Whitianga

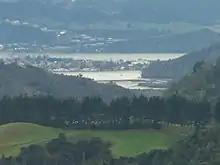
A view of Whitianga from the surrounding hills.

74.8% of Whitianga residents are New Zealand born, 85.1% identify as European, and 17% are of Maori descent. Whitianga has a relatively large number of older residents. 32.3% of residents are aged 60 years and over (the New Zealand average for this age group is 19.8%). It also has a large number of baches or holiday homes. 39.1% of the private dwellings in Whitianga were unoccupied on Census night, 2013. (By contrast, the average number of unoccupied dwellings in New Zealand was 11.1%).